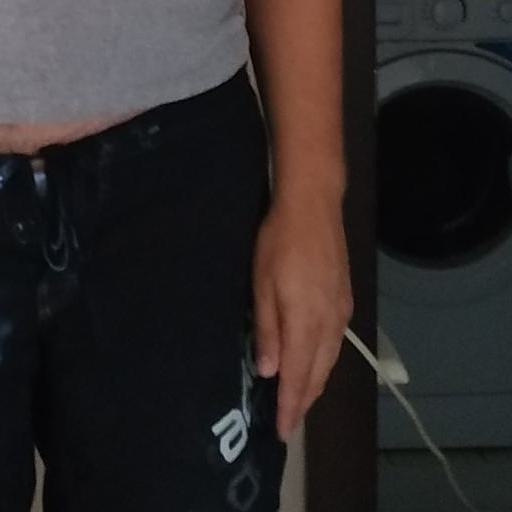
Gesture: no_gesture